Llandeilo Llwydarth

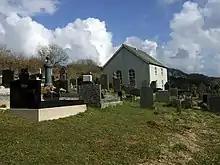
Independent Chapel

Llandilo has a Welsh Independent chapel, built in 1714, subsequently restored several times, and in use in 2020.